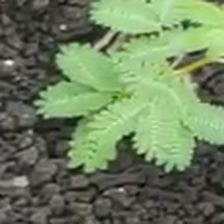
Weed species: Dwarf_cassia_(Chamaecrista pumila)